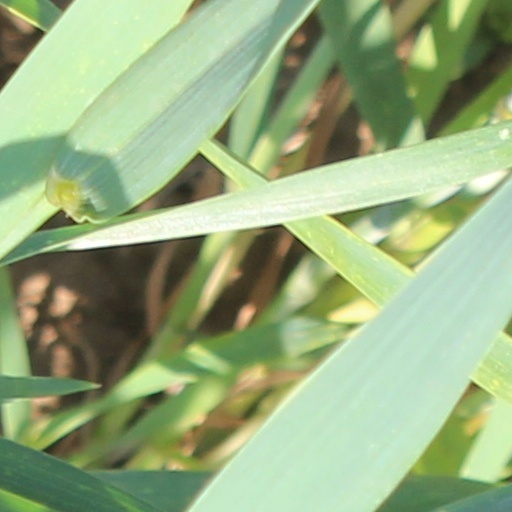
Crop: wheat